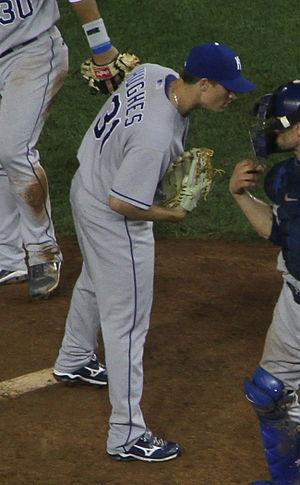
Dusty Robert Hughes est un lanceur gaucher de baseball sous contrat chez les Braves d'Atlanta de la Ligue majeure de baseball.